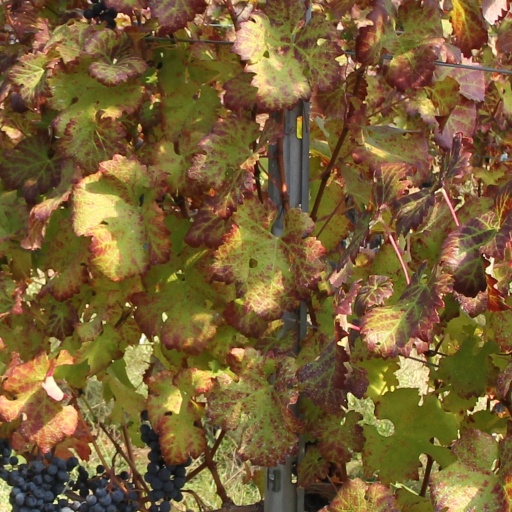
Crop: grape